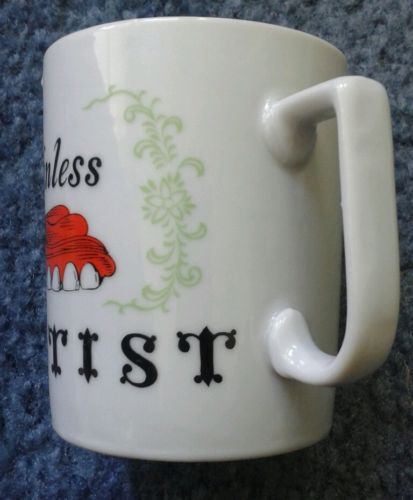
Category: mug